Donald Trump's disclosures of classified information

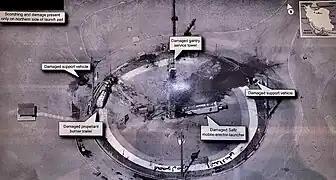
The photo of damage to Imam Khomeini Spaceport released by Trump in a tweet

In a December 2019 interview with Bob Woodward, Trump stated, "I have built a nuclear—a weapons system that nobody's ever had in this country before," adding, "We have stuff that Putin and Xi have never heard about before. There's nobody. What we have is incredible."